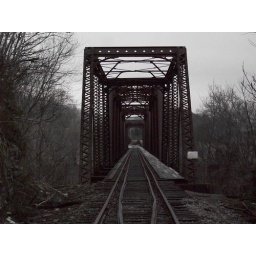
5 span rail road bridge in Tennessee